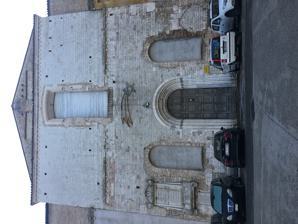
Building: Santi Simone e Giuda, Spoleto
Country: Italy
Year built: 1280
facade of church with Gothic-Romanesque portal Santi Simone e Giuda is a Gothic - romanesque -style, deconsecrated Roman Catholic church located on Via Brignoni #40 in Spoleto , Province of Perugia , Umbria, Italy. It was built in the 13th century as a Franciscan church and adjacent convent. History and description Nave of the deconsecrated church The Franciscan order had grown in popularity since the death of St Francis in 1226. Simone, a young man  from a prominent family from the hamlet of Collazone near Todi , like St Francis before him, forsook his family's position and prestige to join the follower of St Francis. Simone was sent to proselytize in Germany and then to become Provincial Minister of the order in the Marches and later Umbria, under the guidance of Elias of Cortona (c.1183-1253), who was one of the Saint's original band of friars and after 1221 vicar general of the order of Friars Minor . Upon Simone's death in 1250, attributions of sanctity began to circulate. The Franciscans had by 1255 then achieved the canonization of at least four saints: Francis himself, Clare of Assisi , Elizabeth of Hungary , and Antony of Padua ; the community of Spoleto who owned Simone's relics expected a similar elevation for him and begun construction of a larger church at this site in 1254 to house his relics, although dedicating the Church, transiently they thought, to the saints and apostles Simon and Jude ( Simone e Giuda ). But alas, despite the centuries, Simone da Collazone has never achieved sainthood, and thus the church remained dedicated to St Simon the Apostle. Simone's relics initially moved in the 19th-century to the Duomo , now reside in Sant'Ansano . The structures were completed in 1280 under the guidance of Fra Filippo da Campello, and have undergone many restorations and losses over the centuries. The plain white-stone facade remains unfinished and the windows were walled. A plaque on the right side recalls the 17 September 1860 battle for Spoleto between the victorious Savoyard forces led by General Filippo Brignone used artillery to force the surrender, within a day, of the multinational Papal army of Irish, Austrian, Franco-Belgians, Swiss-Germans and Italians, led by the Irish brigade leader Major Myles O’Reilly and occupying the adjacent Rocca Albornoziana . The monastic building was converted into barracks in 1863. The 16th-century frescoes depicting the Life of St Antony of Padua in the cloister are nearly completely covered over. In 1893, the buildings became an orphanage. The interiors preserve little of the original decoration. References